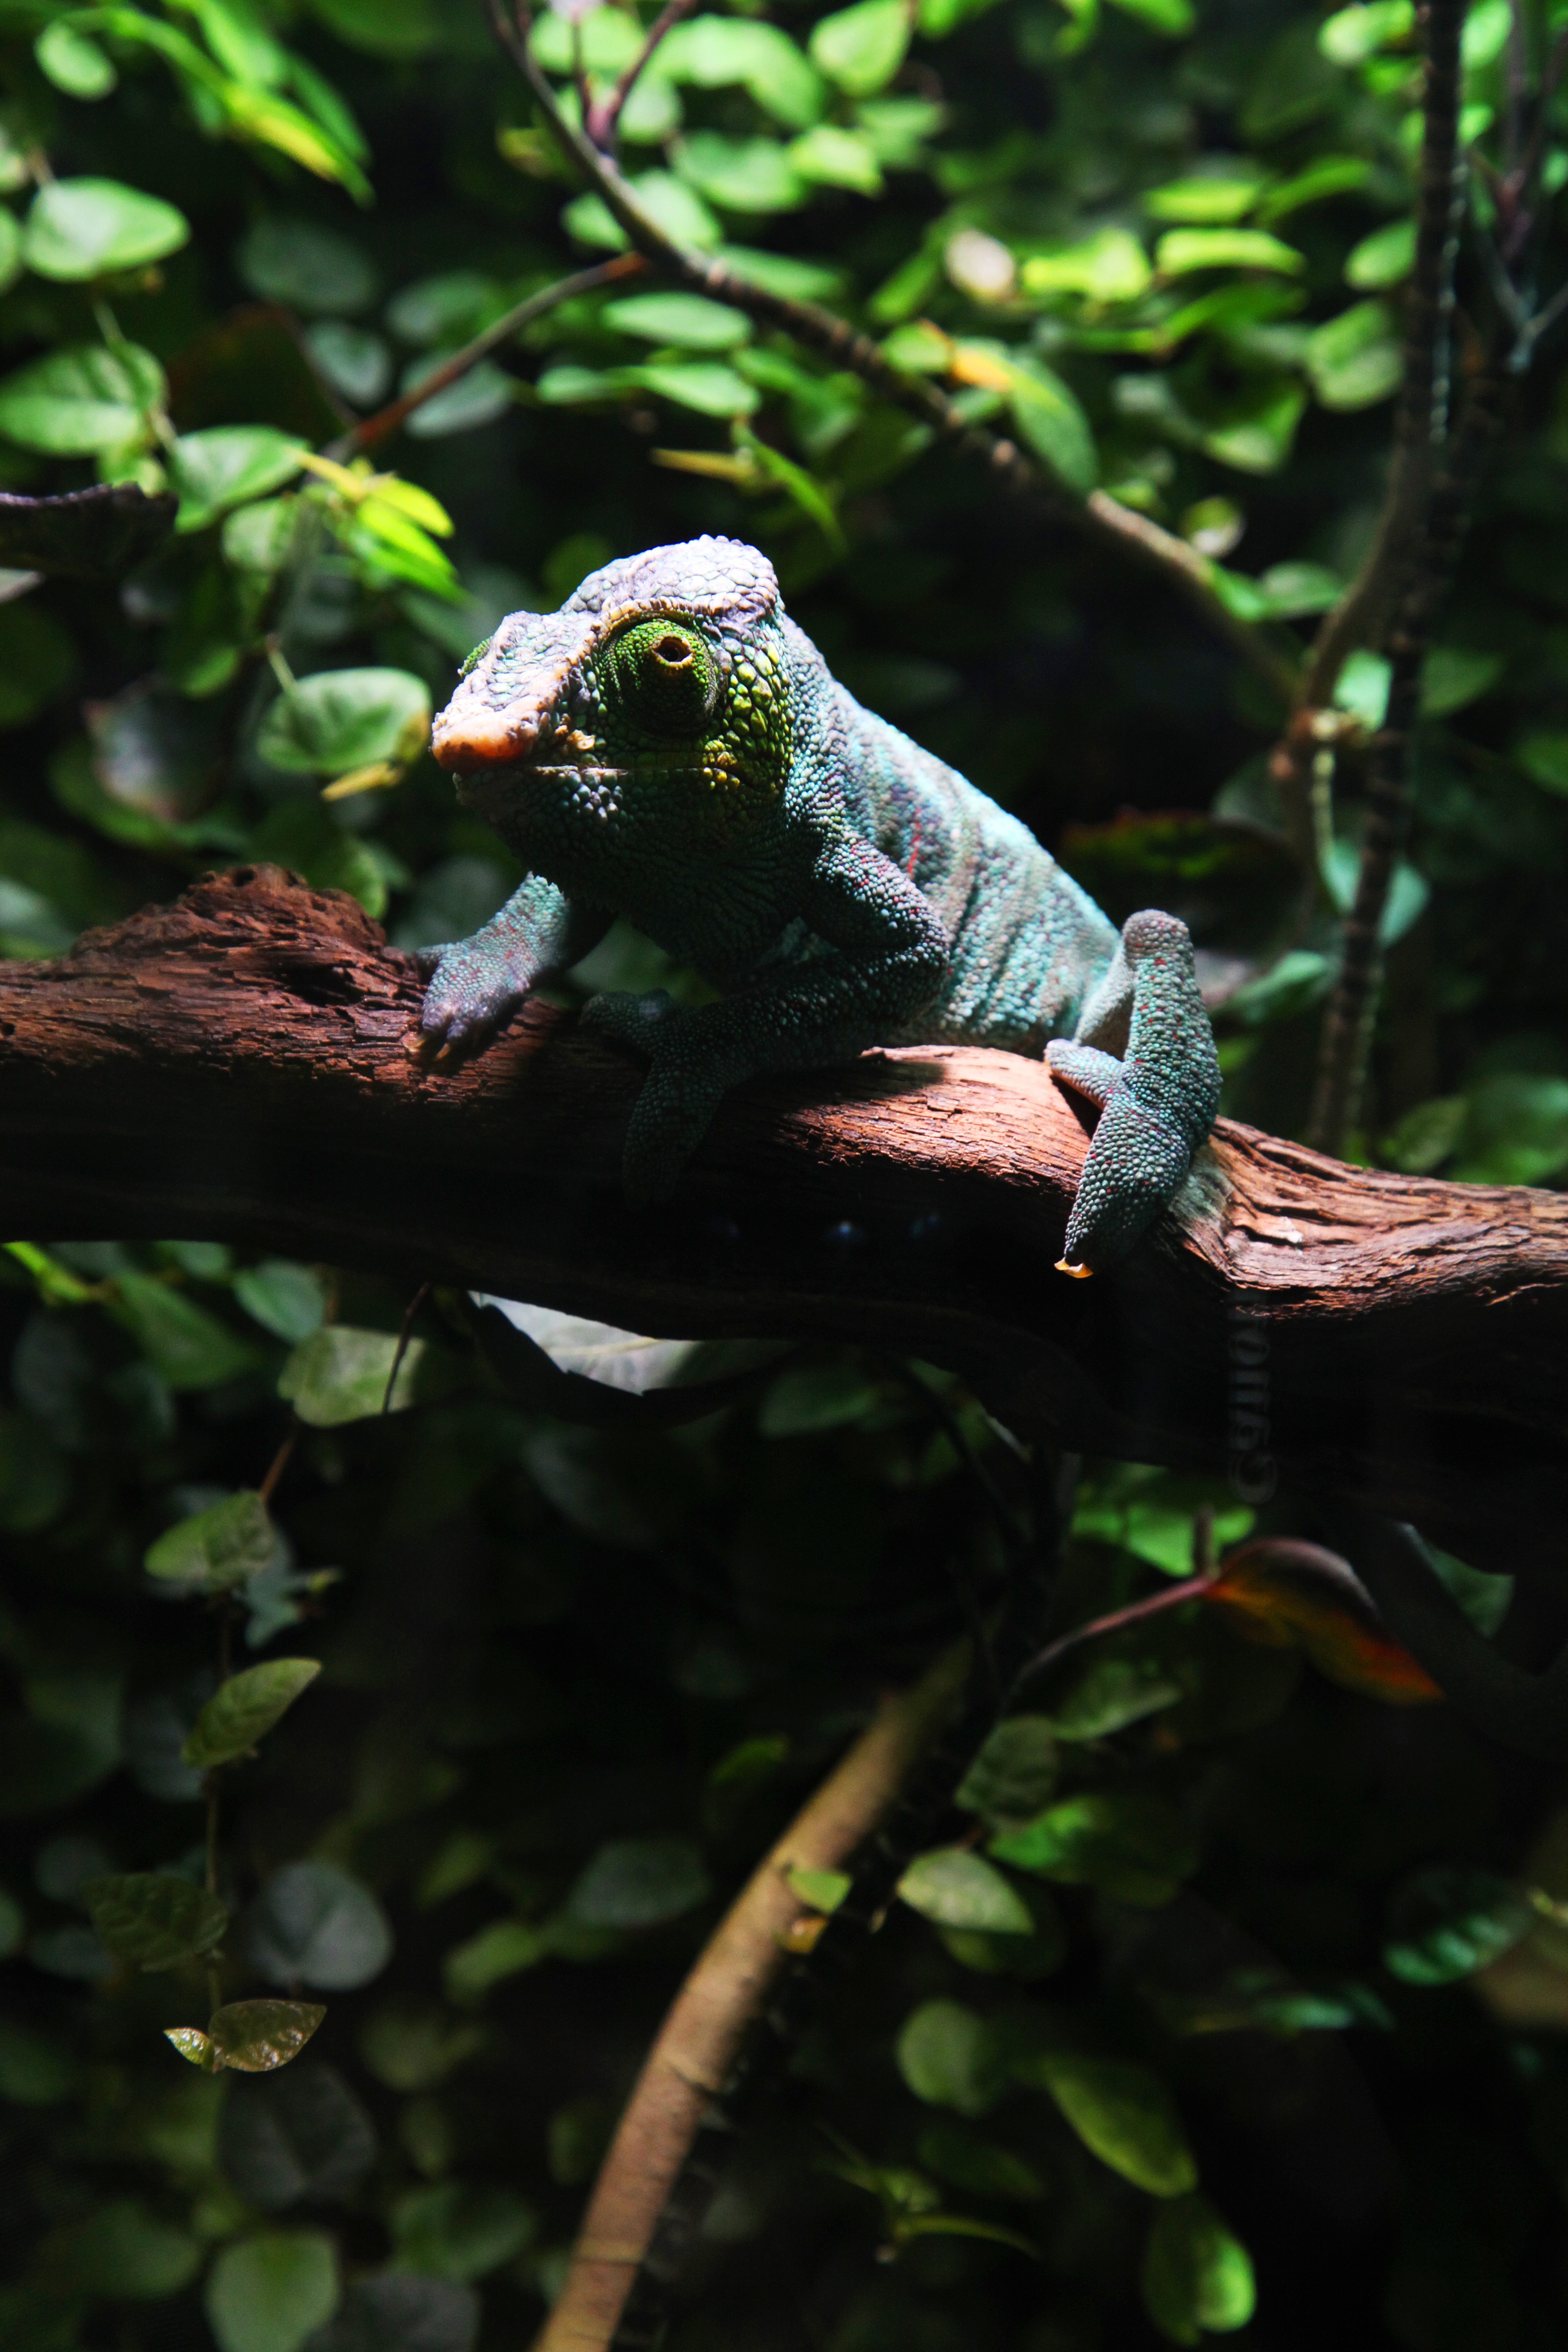
nature, forest, branch, wildlife, green, jungle, reptile, fauna, lizard, chameleon, leaves, rainforest, vertebrate, scaled reptile